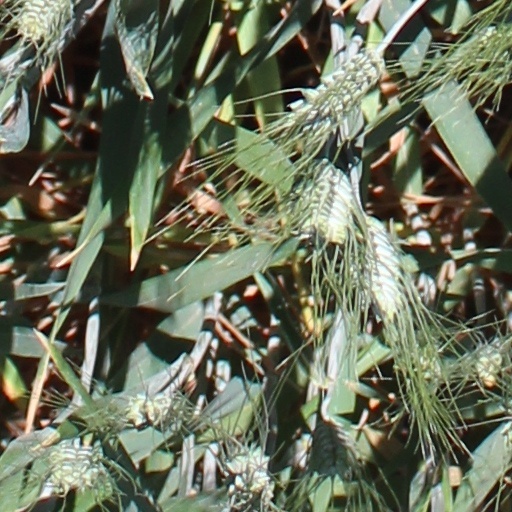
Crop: wheat